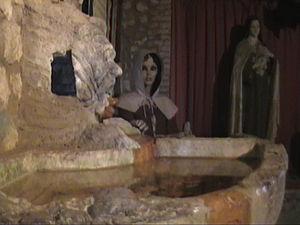
La Fontaine Ste Catherine dans l'Abbaye de Mortemer.